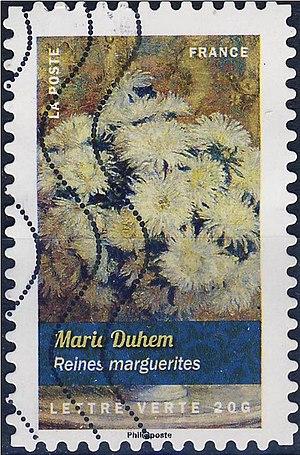
Marie DUHEM - Timbre représentant les ""Reines Marguerites dans un vase"" - Ce timbre a été édité par la Poste à 5 millions d'exemplaires et mis en circulation le 4 mai 2015."
Marie Duhem, née Marie Sergeant à Guemps le 18 mars 1871 et morte à Douai le 9 juillet 1918, est une artiste peintre française.